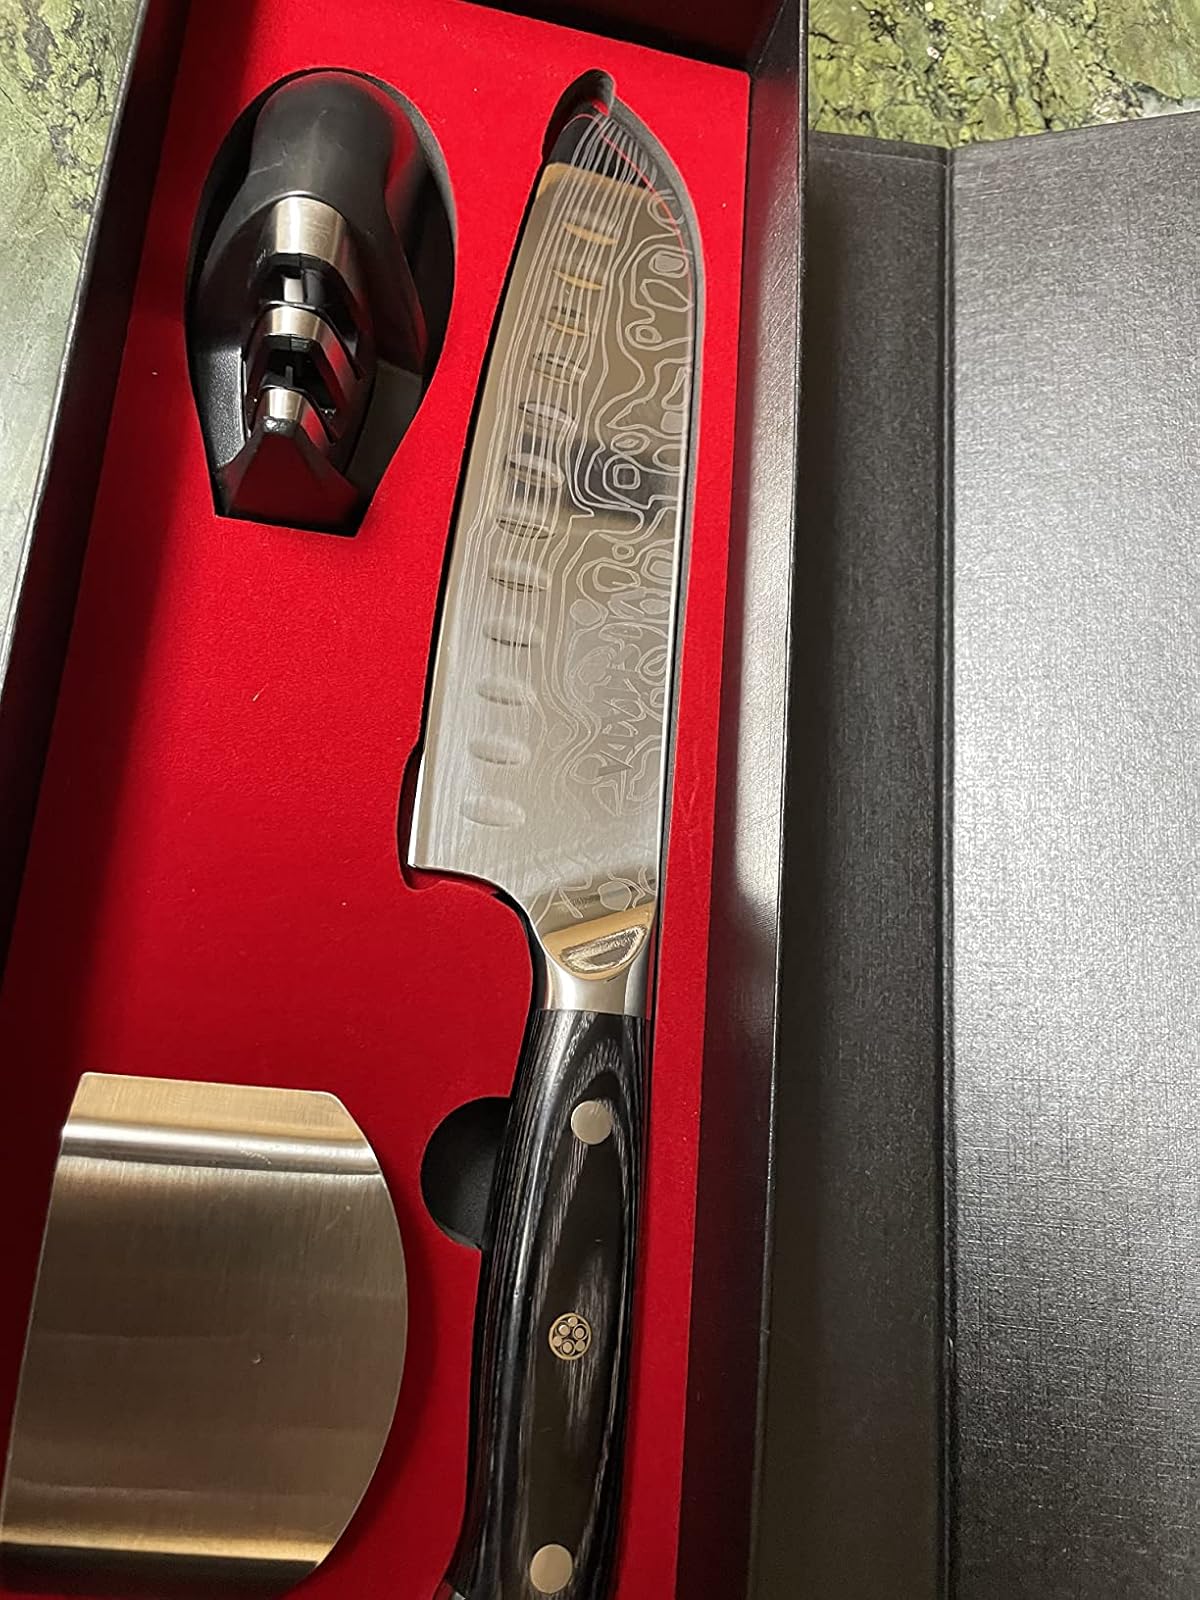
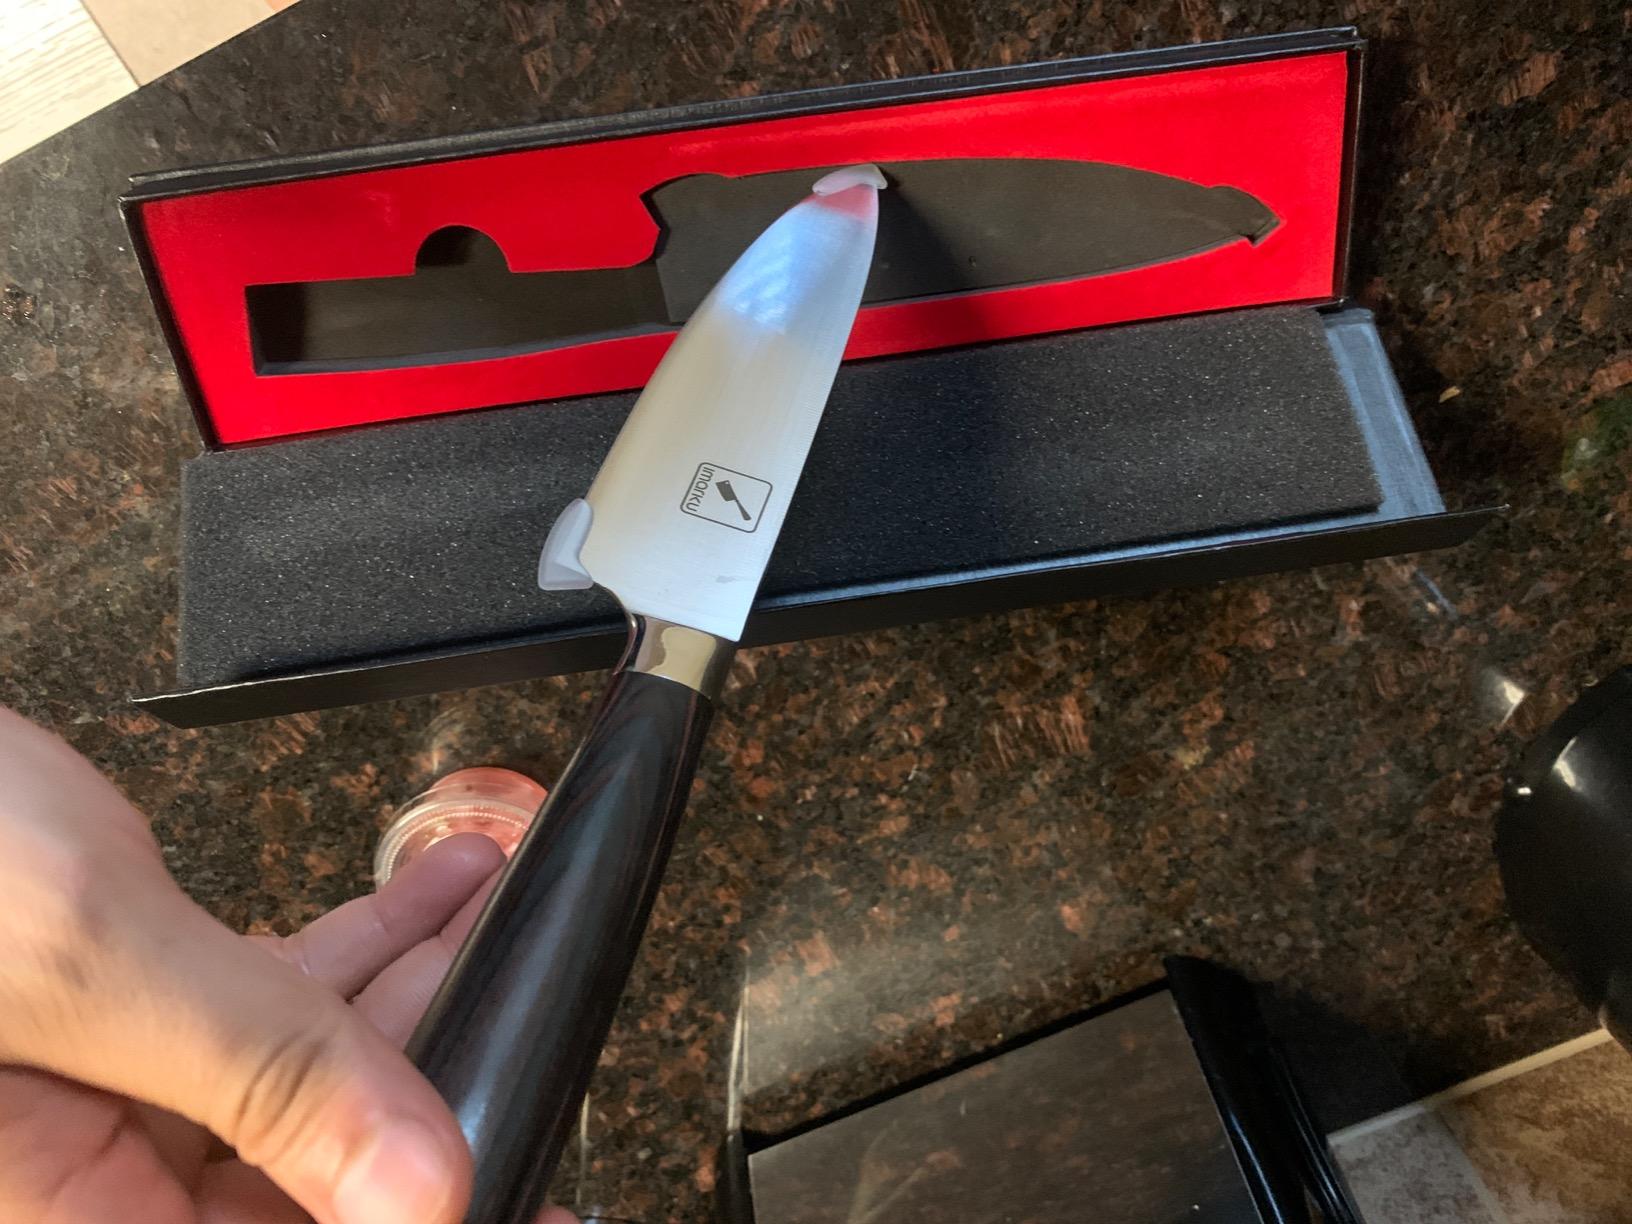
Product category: items_knife
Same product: no